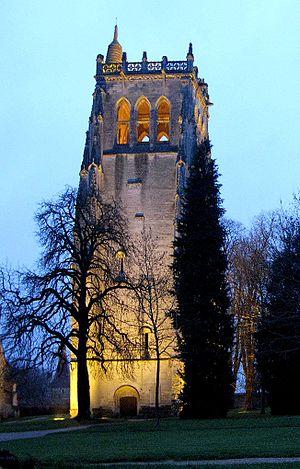
Tour Saint-Nicolas de l'abbaye du Bec-Hellouin de nuit.
L’abbaye Notre-Dame du Bec est une abbaye catholique bénédictine faisant aujourd'hui partie de la congrégation de Sainte-Marie du Mont-Olivet et située au Bec-Hellouin, près de Brionne, dans le département de l’Eure, en Normandie. Elle a été fondée en 1034 par Herluin, ou Helloin, d'où son nom, chevalier du comte Gilbert de Brionne.